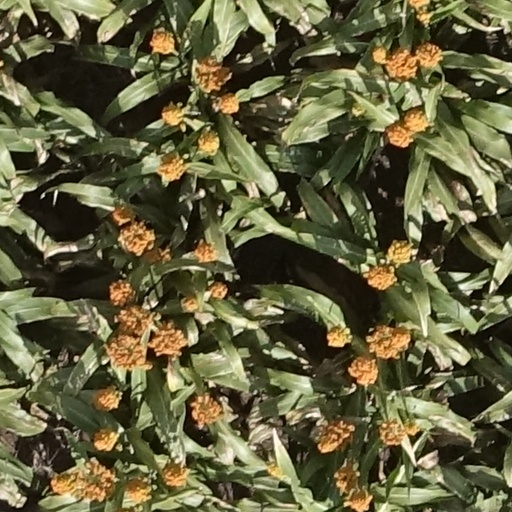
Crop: sorghum